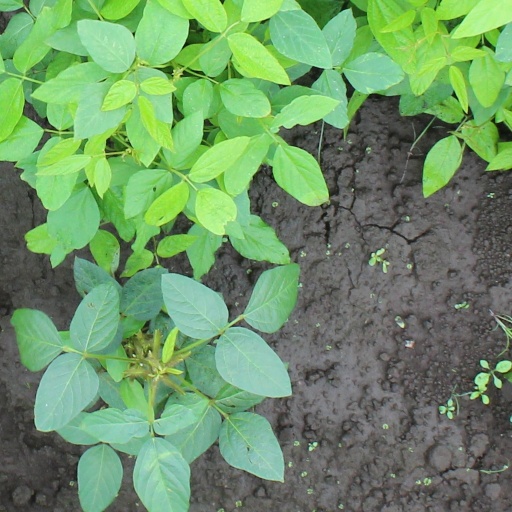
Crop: soybean